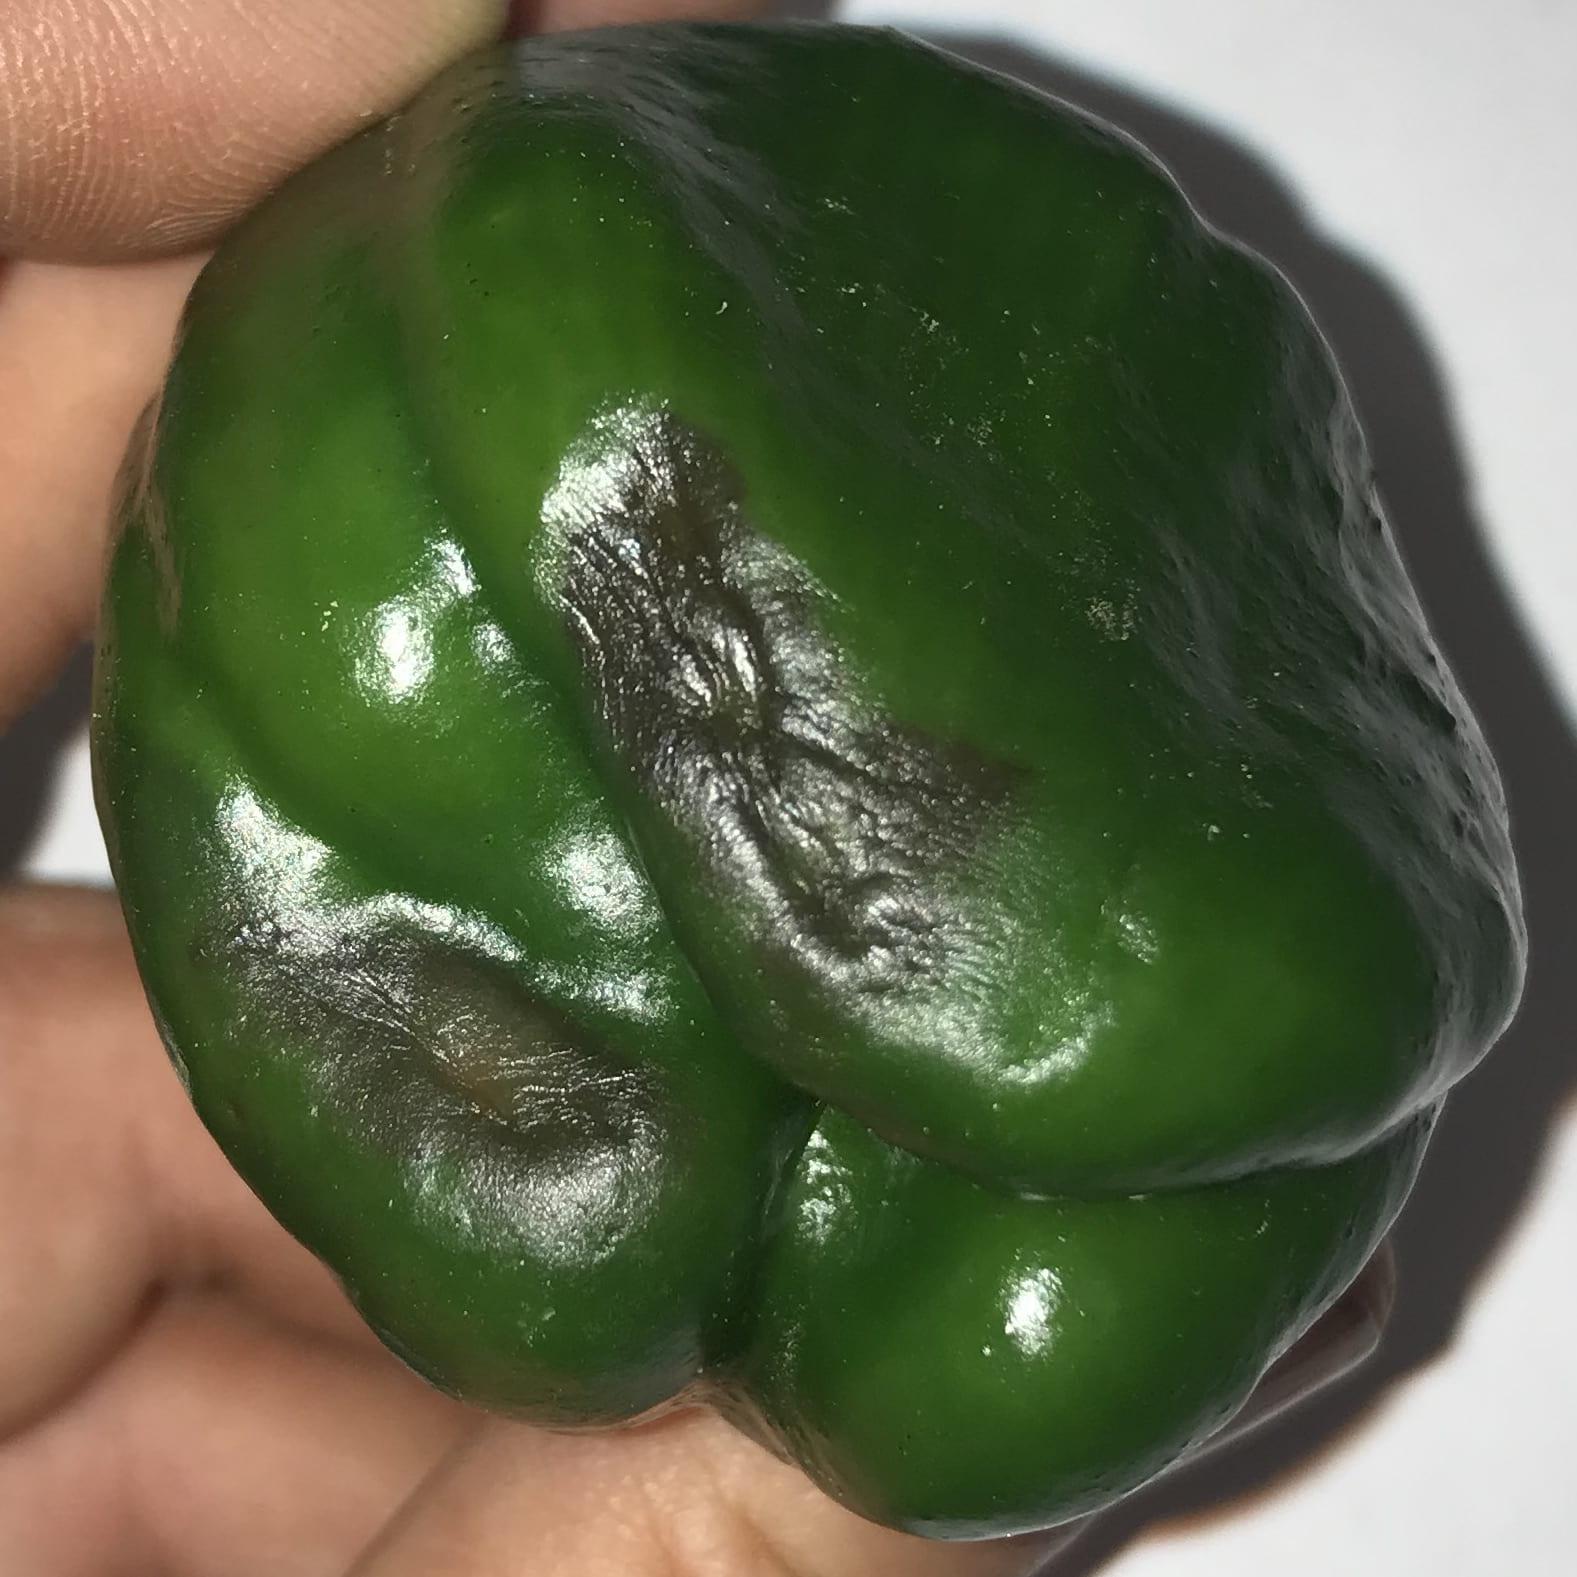
Plant: Bell pepper
Disease: bell pepper blossom end rot